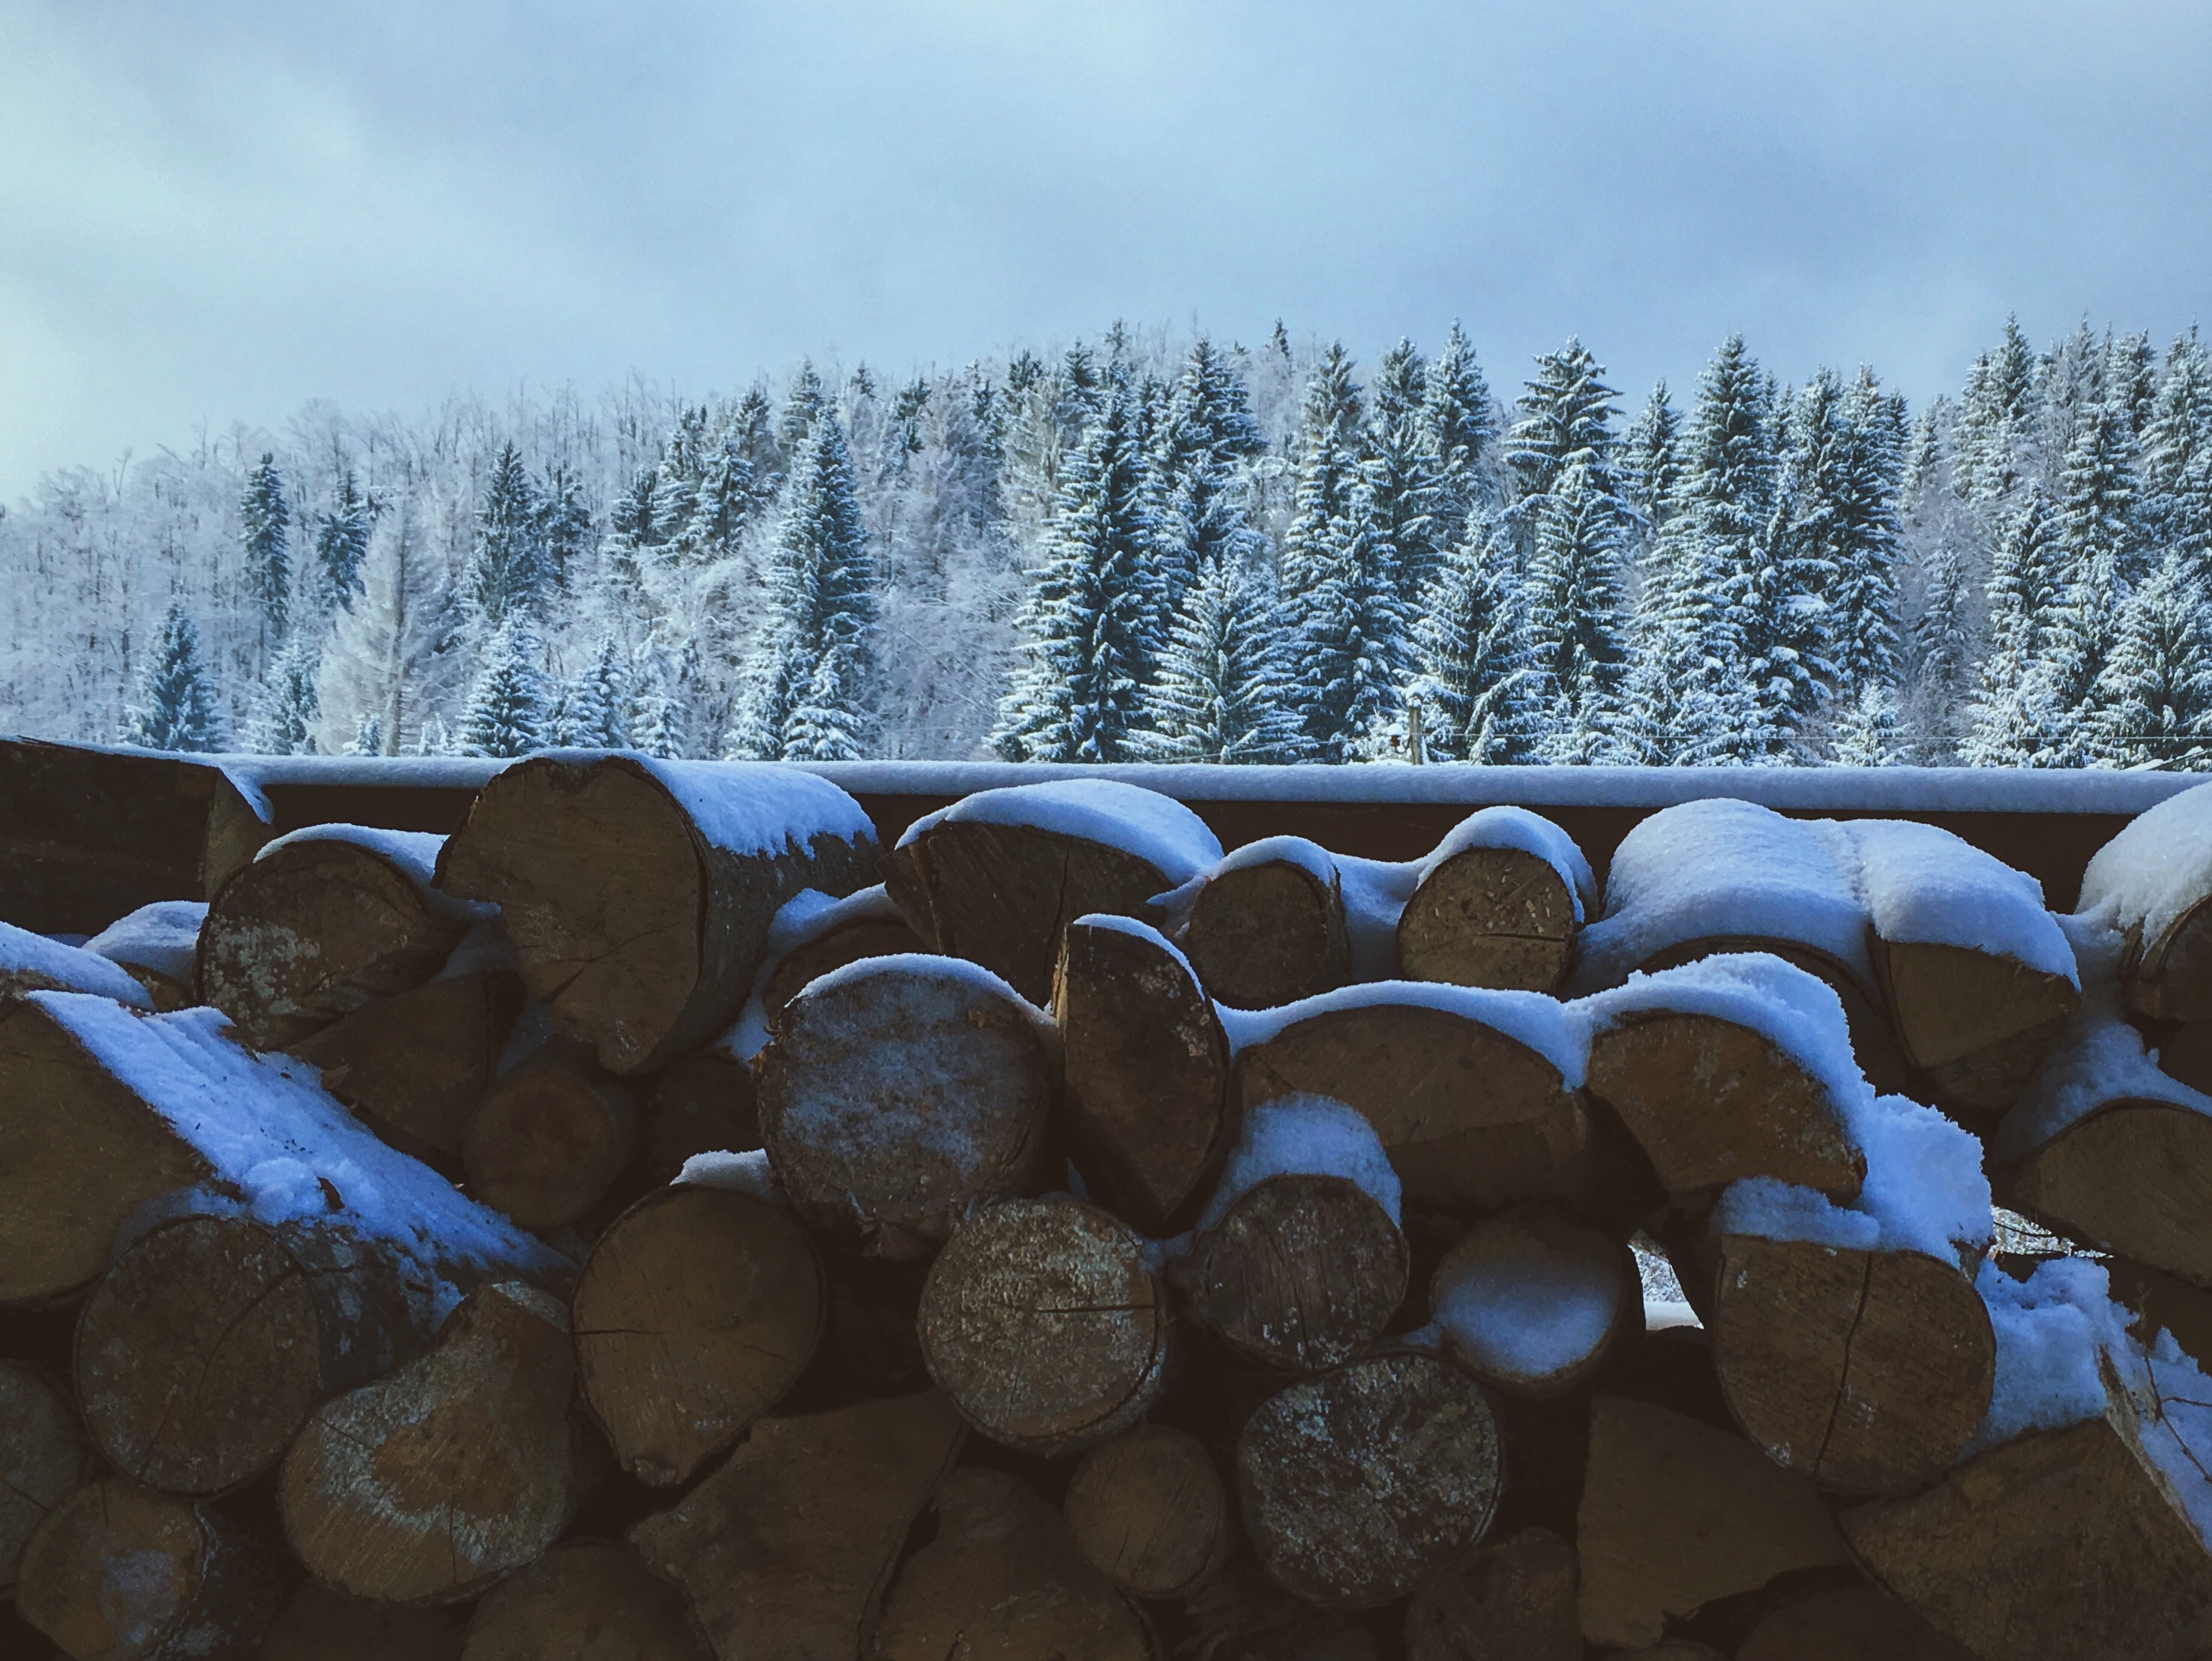
tree, water, rock, mountain, snow, winter, ice, weather, season, freezing